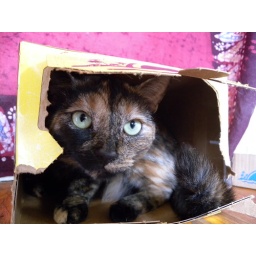
cat in a box